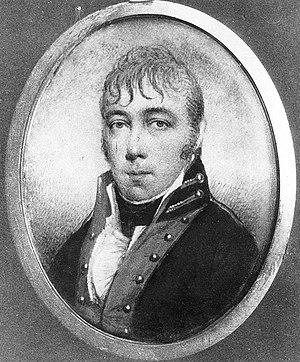
Portrait de William Bainbridge réalisé en 1798
Le 20 novembre 1798, pendant la Quasi-guerre qui oppose la France aux États-Unis, la marine française remporte son seul succès du conflit contre un bâtiment de guerre américain en capturant au large de la Guadeloupe la goélette USS Retaliation.